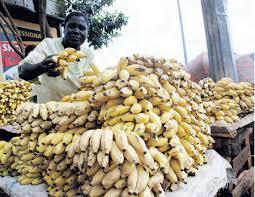
Muuzaji wa ndizi anaonyesha bidhaa zake kwenye soko. Ndizi zimepangwa vizuri kwenye meza zikiwa na rangi ya manjano angavu. Mtu huyo anafanya biashara akijaribu kuvuta wateja. Hali hii inaashiria umuhimu wa biashara za kilimo na usambazaji wa kilimo katika jamii.